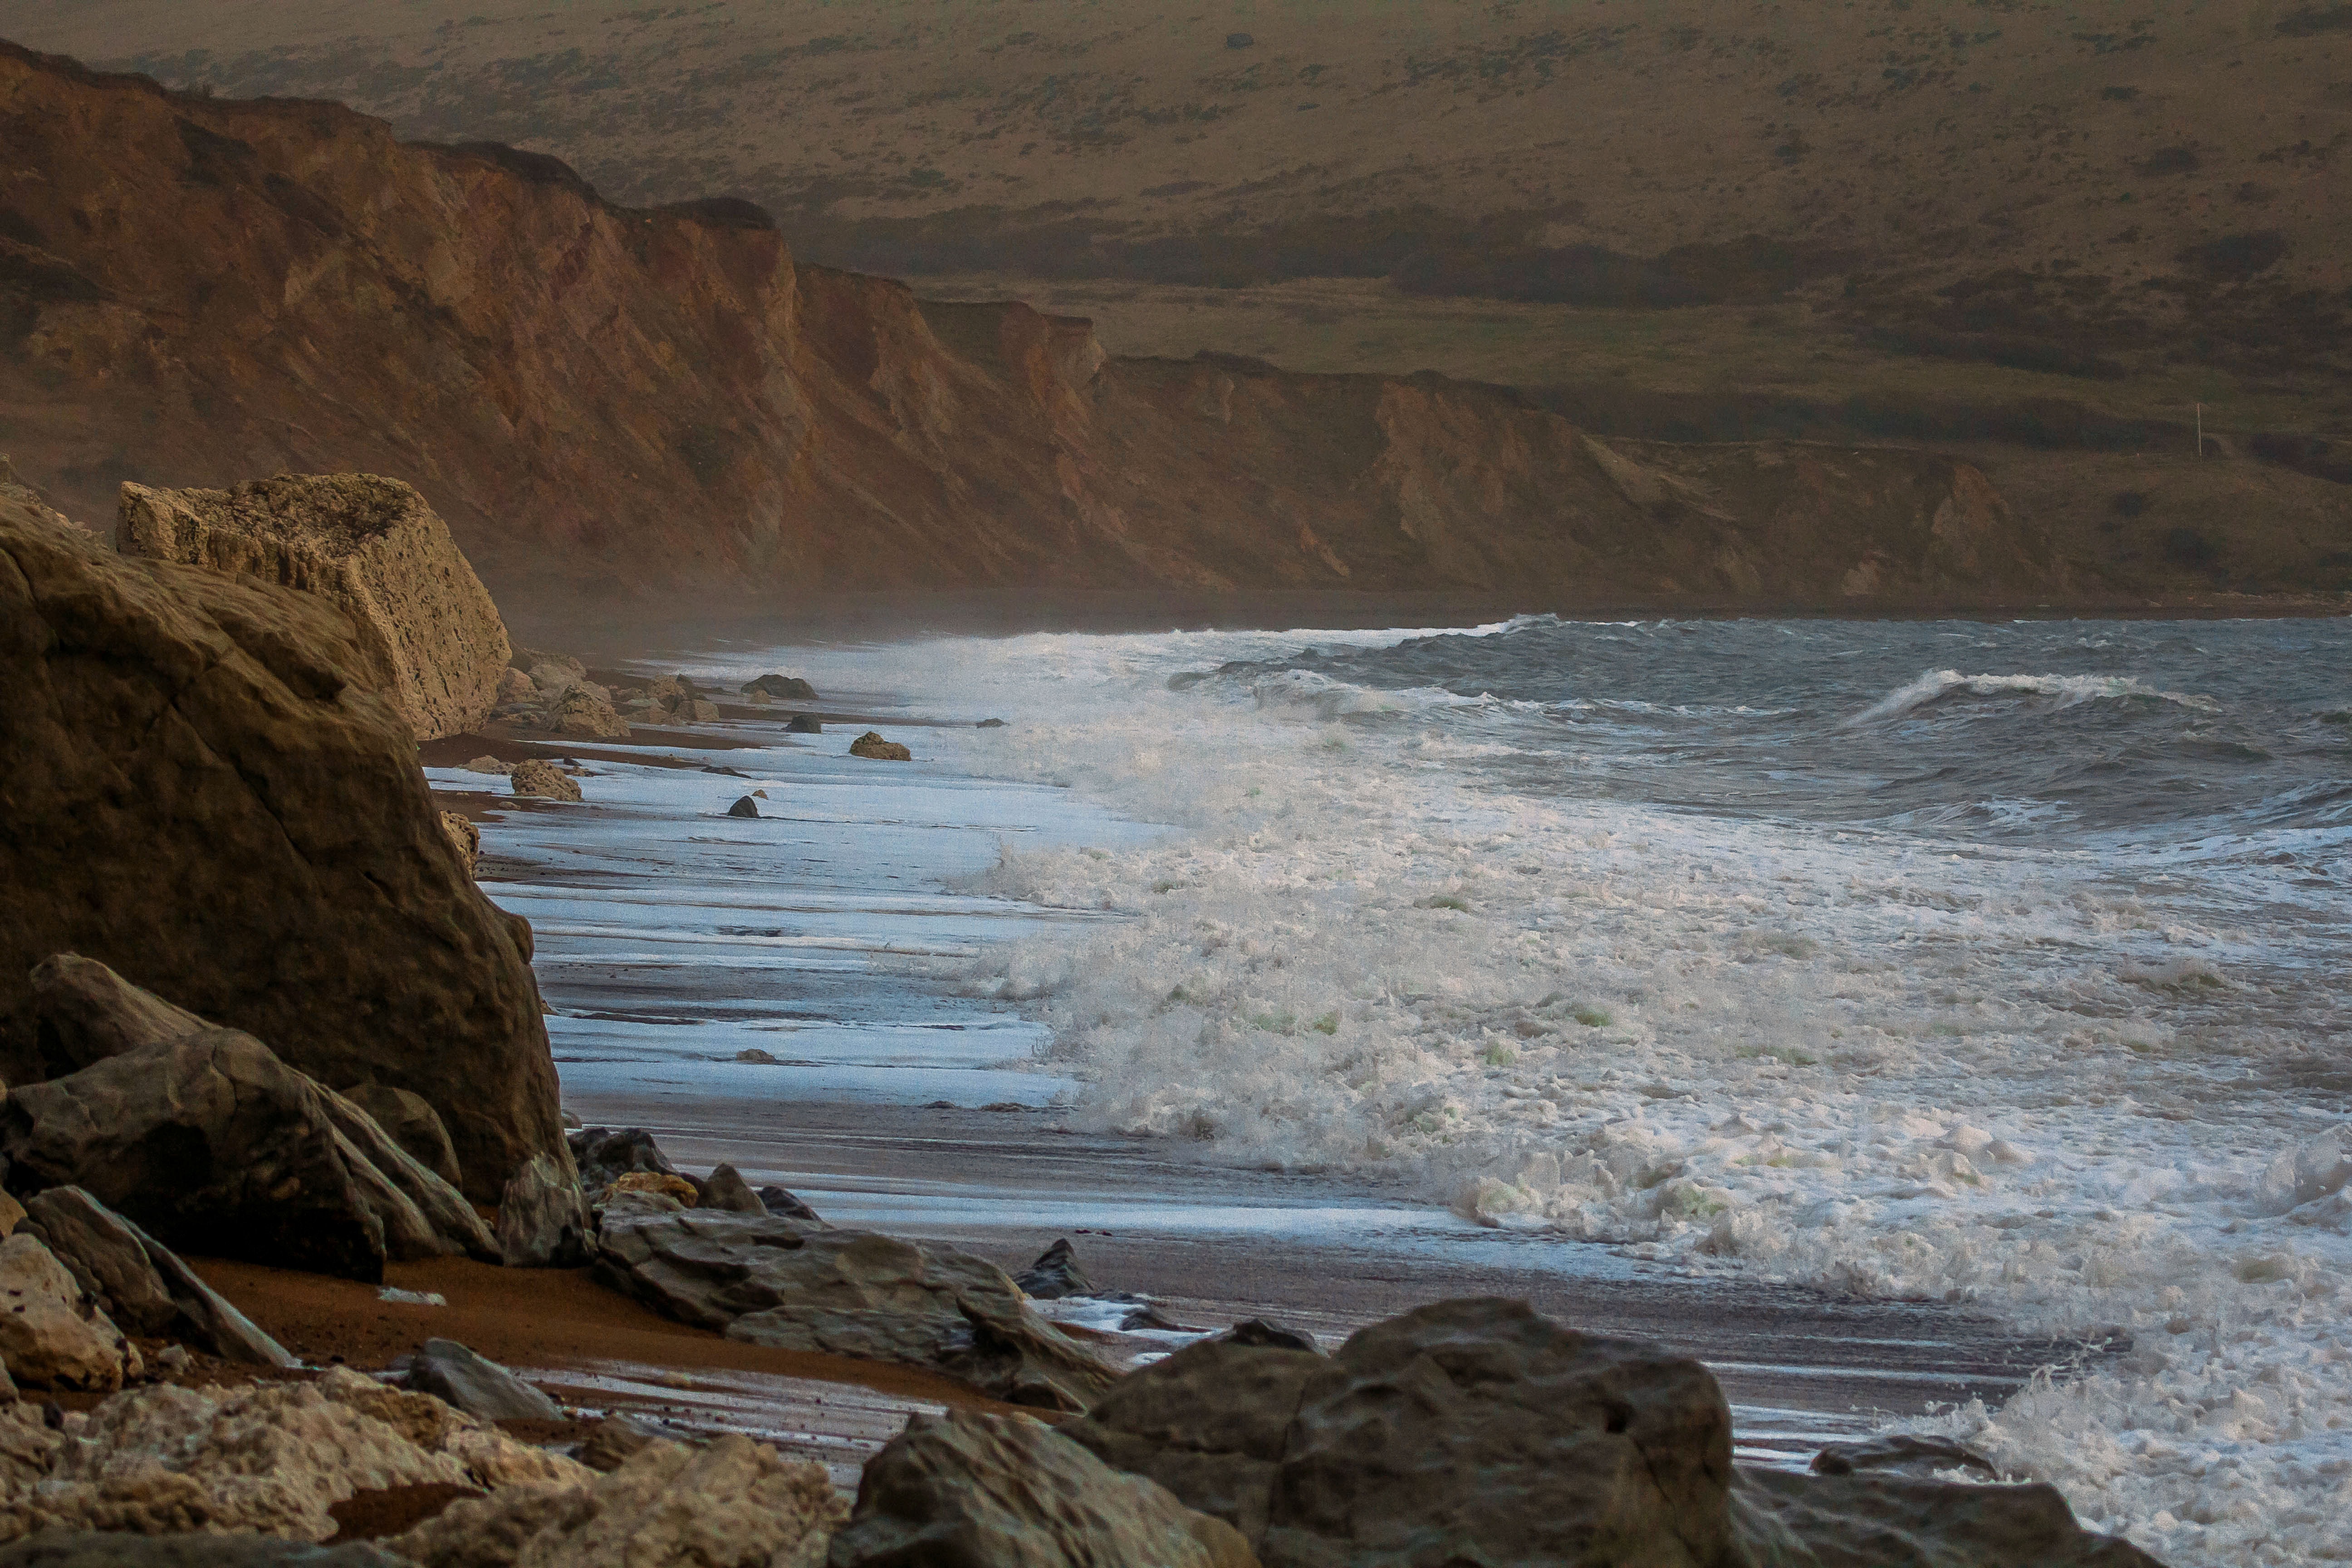
beach, landscape, sea, coast, water, rock, ocean, wilderness, shore, wave, river, cliff, cove, bay, rapid, terrain, body of water, england, geology, cape, wadi, landform, worbarrow bay, geographical feature, wind wave